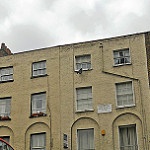
Scene: Outdoor